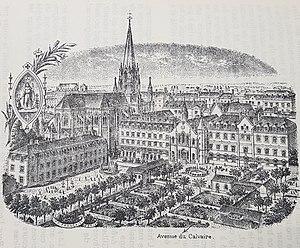
L'église saint Clément au fond à droite, et les bâtiments de l'actuelle caserne de pompiers.
Le lycée Blanche-de-Castille est un établissement scolaire catholique sous contrat d'association avec l'État, situé depuis 1928 au 43 boulevard Jules-Verne, quartier Nantes Erdre à Nantes. Auparavant réservé aux jeunes filles et mixte depuis les années 1990, c'est l'un des plus anciens lycées de la ville. Un des bâtiments remarquables du site est le château du Plessis-Tison, construit au début du XVIIᵉ siècle sur le domaine du même nom, auparavant propriété de la famille de la Tullaye. Plusieurs autres constructions s'échelonnent des années 1930 à 2018.